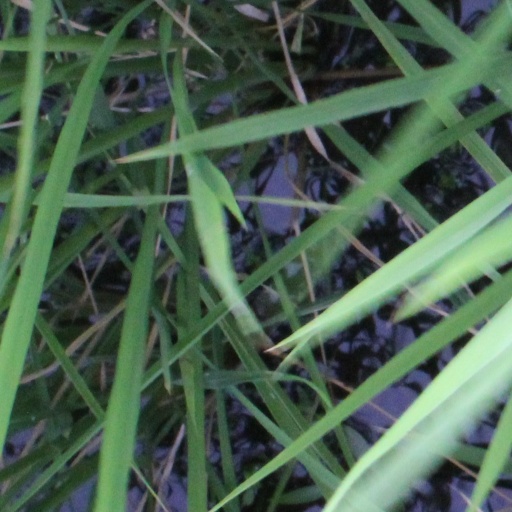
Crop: rice